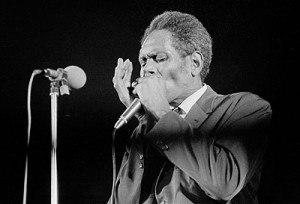
Big Walter Horton, né à Horn Lake, Mississippi le 6 avril 1921 et décédé à Chicago, Illinois, le 8 décembre 1981, est un chanteur, harmoniciste de blues américain, connu comme membre du groupe de Muddy Waters.